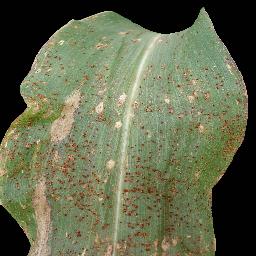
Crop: corn
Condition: (maize)_common_rust